Heuriger

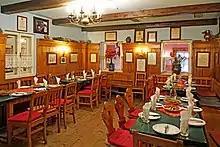
A cosy "Stube" of the Schreiberhaus in Neustift am Walde, Vienna

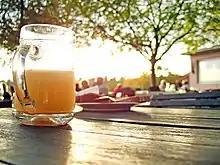
"Sturm" young wine is traditionally served at a "Heuriger"

A "Heuriger" is prized both for the charms of what it offers and its limitations. Each "Heuriger" is only open briefly, usually 2 or 3 weeks during a four-month season in the fall, although it may reopen again later in the season when more wine has been produced. It serves only its own wine, and but a limited selection of food as an evening meal, generally local, homemade products offered as small dishes such as Liptauer spread, various meat or sausage and Semmel combinations, or cheese boards.